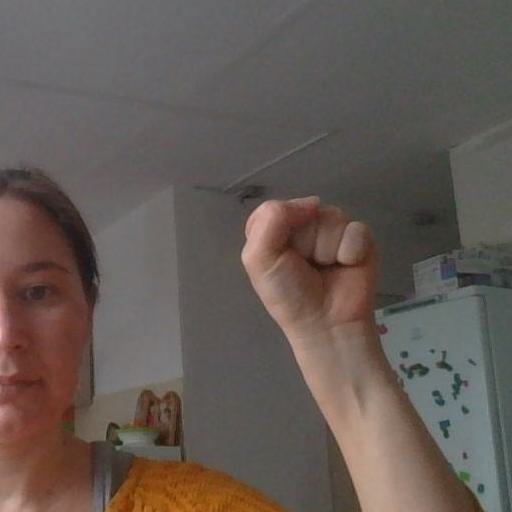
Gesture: fist